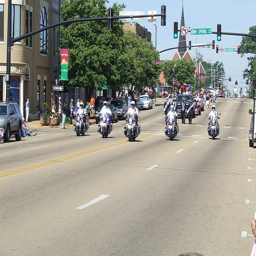
A gang of bikers riding down the middle of a street.
Law enforcement vehicles lead a parade down the street.
Several people on motorcycles leading a long parade.
Five motorcycles driving down a street signaling a parade.
Motorcycles are on the road leading a parade.